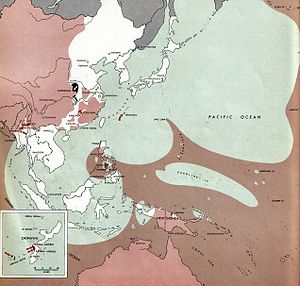
Atlas of the World Battle Fronts / 1945 / April 1945 / 15.
Stillehavskrigen
Public domainet Atlas of the World Battle Fronts in Semimonthly Phases to August 15 1945 var et dokument produceret for Chief of Staff der hørte under United States Army i 1945.